Lithuanian People's Army

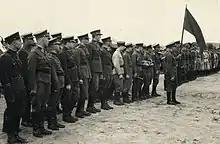
Unit of the army meeting with members of the People's Seimas

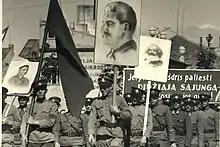
Soldiers of the army carrying Soviet propaganda posters

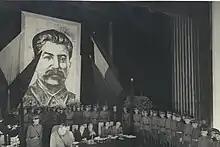
Delegation of the army attending the session of the People's Seimas

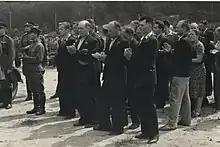
Members of the People's Seimas meeting with soldiers of the army

The Lithuanian People's Army were short-lived armed forces of Lithuania and the Lithuanian Soviet Socialist Republic following the Soviet occupation of Lithuania in June 1940. The army was formed by the Act of 3 July 1940 of the People's Government of Lithuania and replaced the Lithuanian Armed Forces of independent Lithuania. According to data from 1 June 1940, the army had 28,115 persons – 26,084 soldiers (of which 1,728 were officers), 2,031 civil servants, and with the announcement of the mobilization it was possible to call 120,400 reserve troops. The army existed until 30 August 1940 before being transformed into the 29th Rifle Corps of the Red Army. Many Lithuanian soldiers and officers were repressed by arrests or executions for their anti-Soviet attitude.